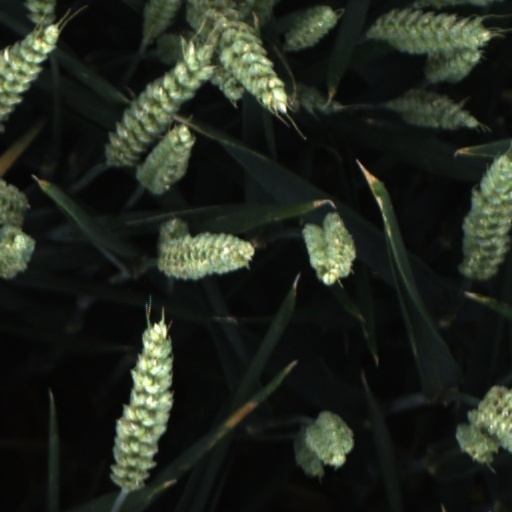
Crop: wheat